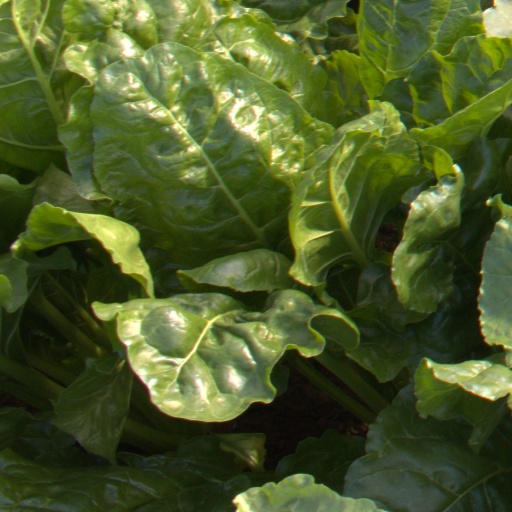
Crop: sugar beet